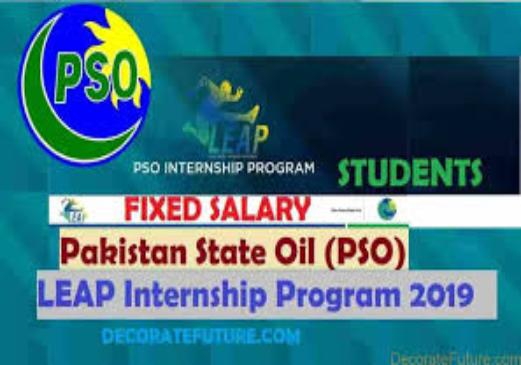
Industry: Transportation